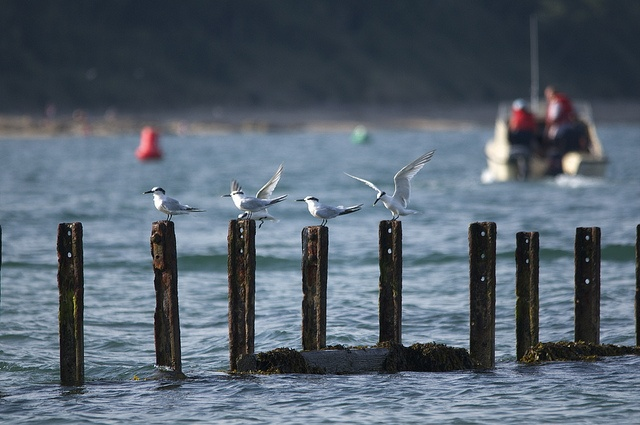
One seagull per post on this body of water.
Seagulls on old pier struts poking out of the water
A group of seagulls standing on wooden posts
Several seagulls sitting on metal struts sticking out of the water.
4 seagulls stand on rusty rods with people in a boat in the background.